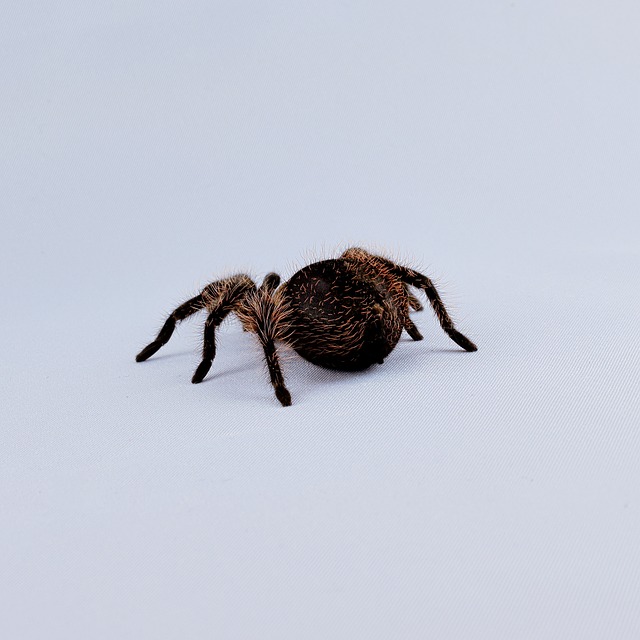
Label: spider